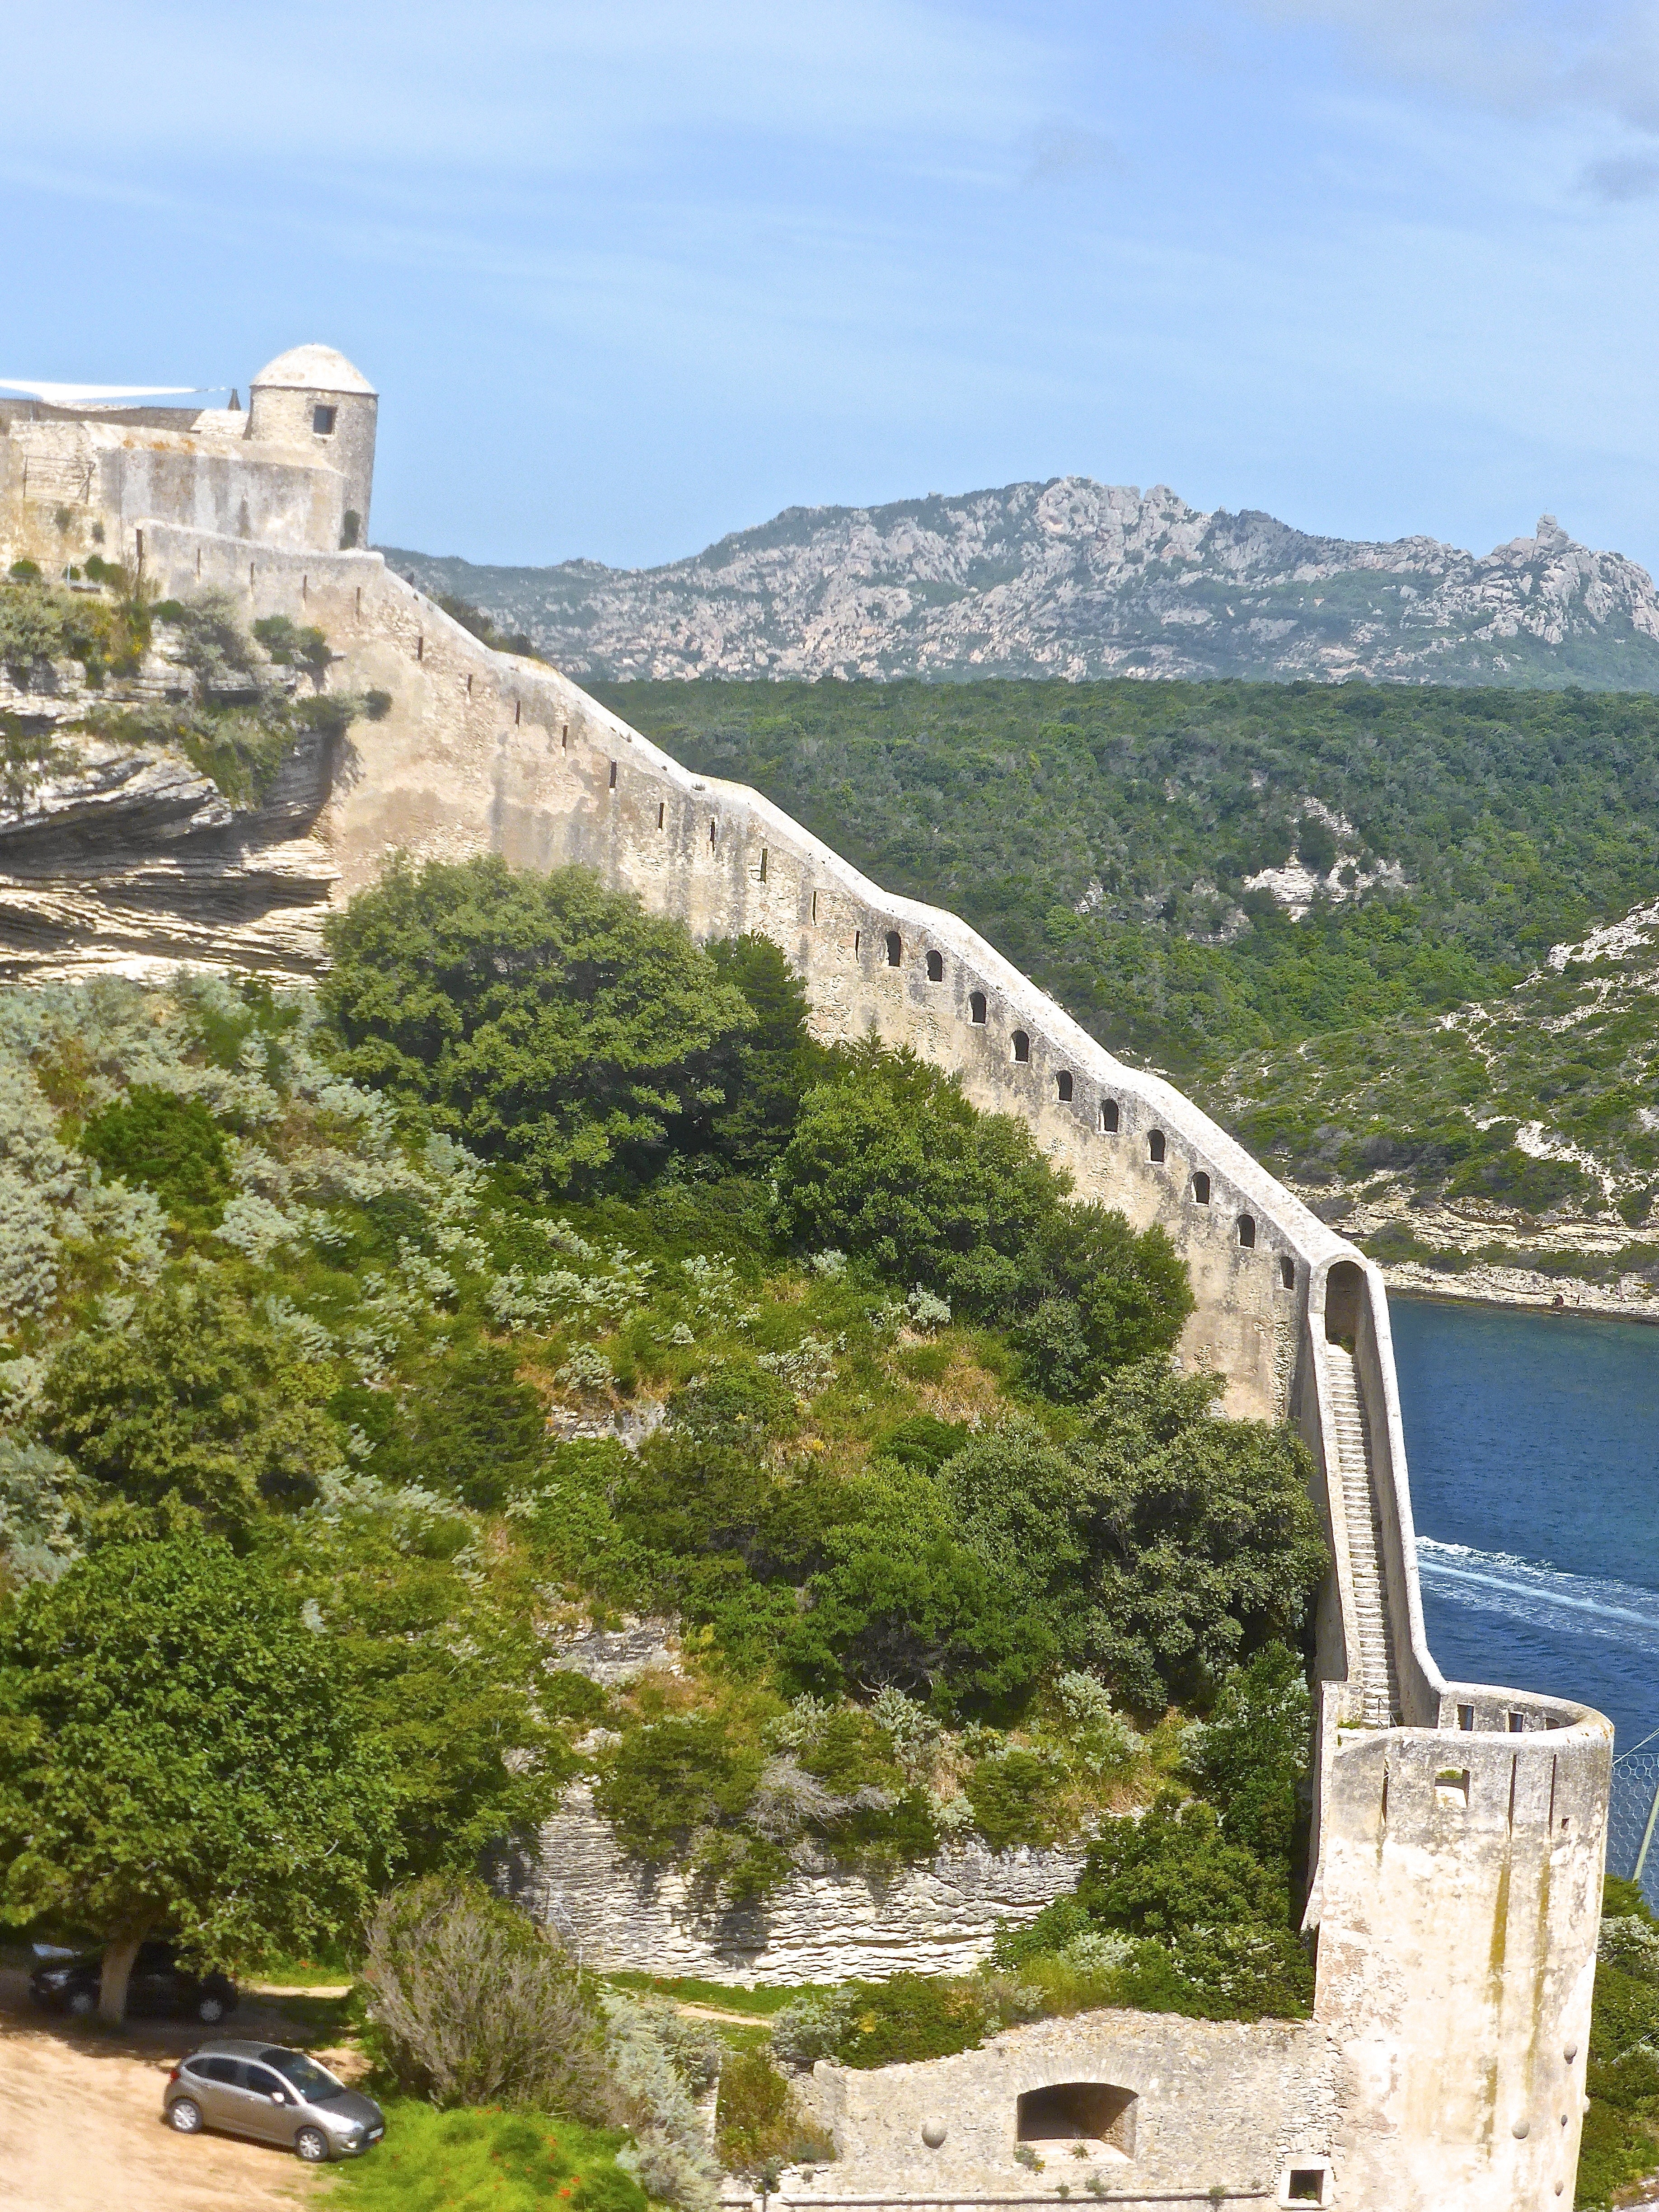
sea, coast, mountain, town, wall, mountain range, vacation, cliff, reservoir, fortification, tourism, terrain, fortress, corsica, defence, bonifacio, embattlement